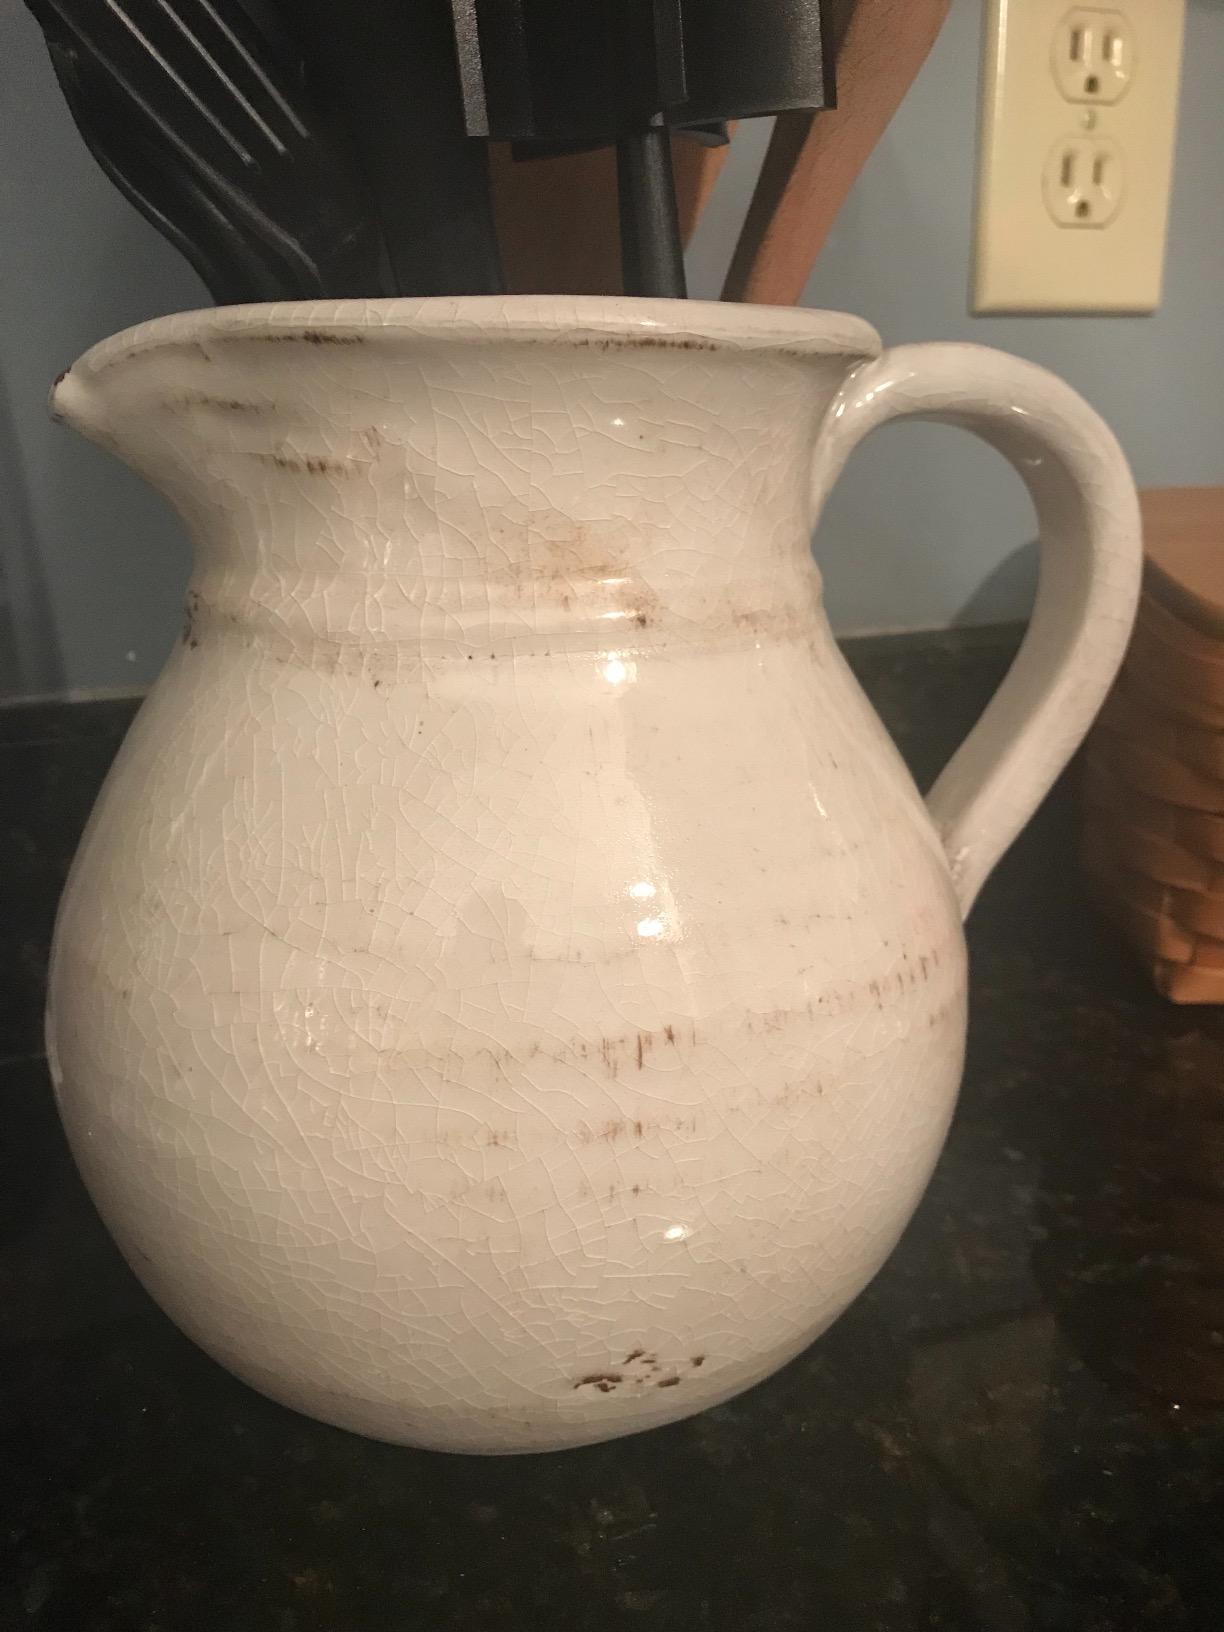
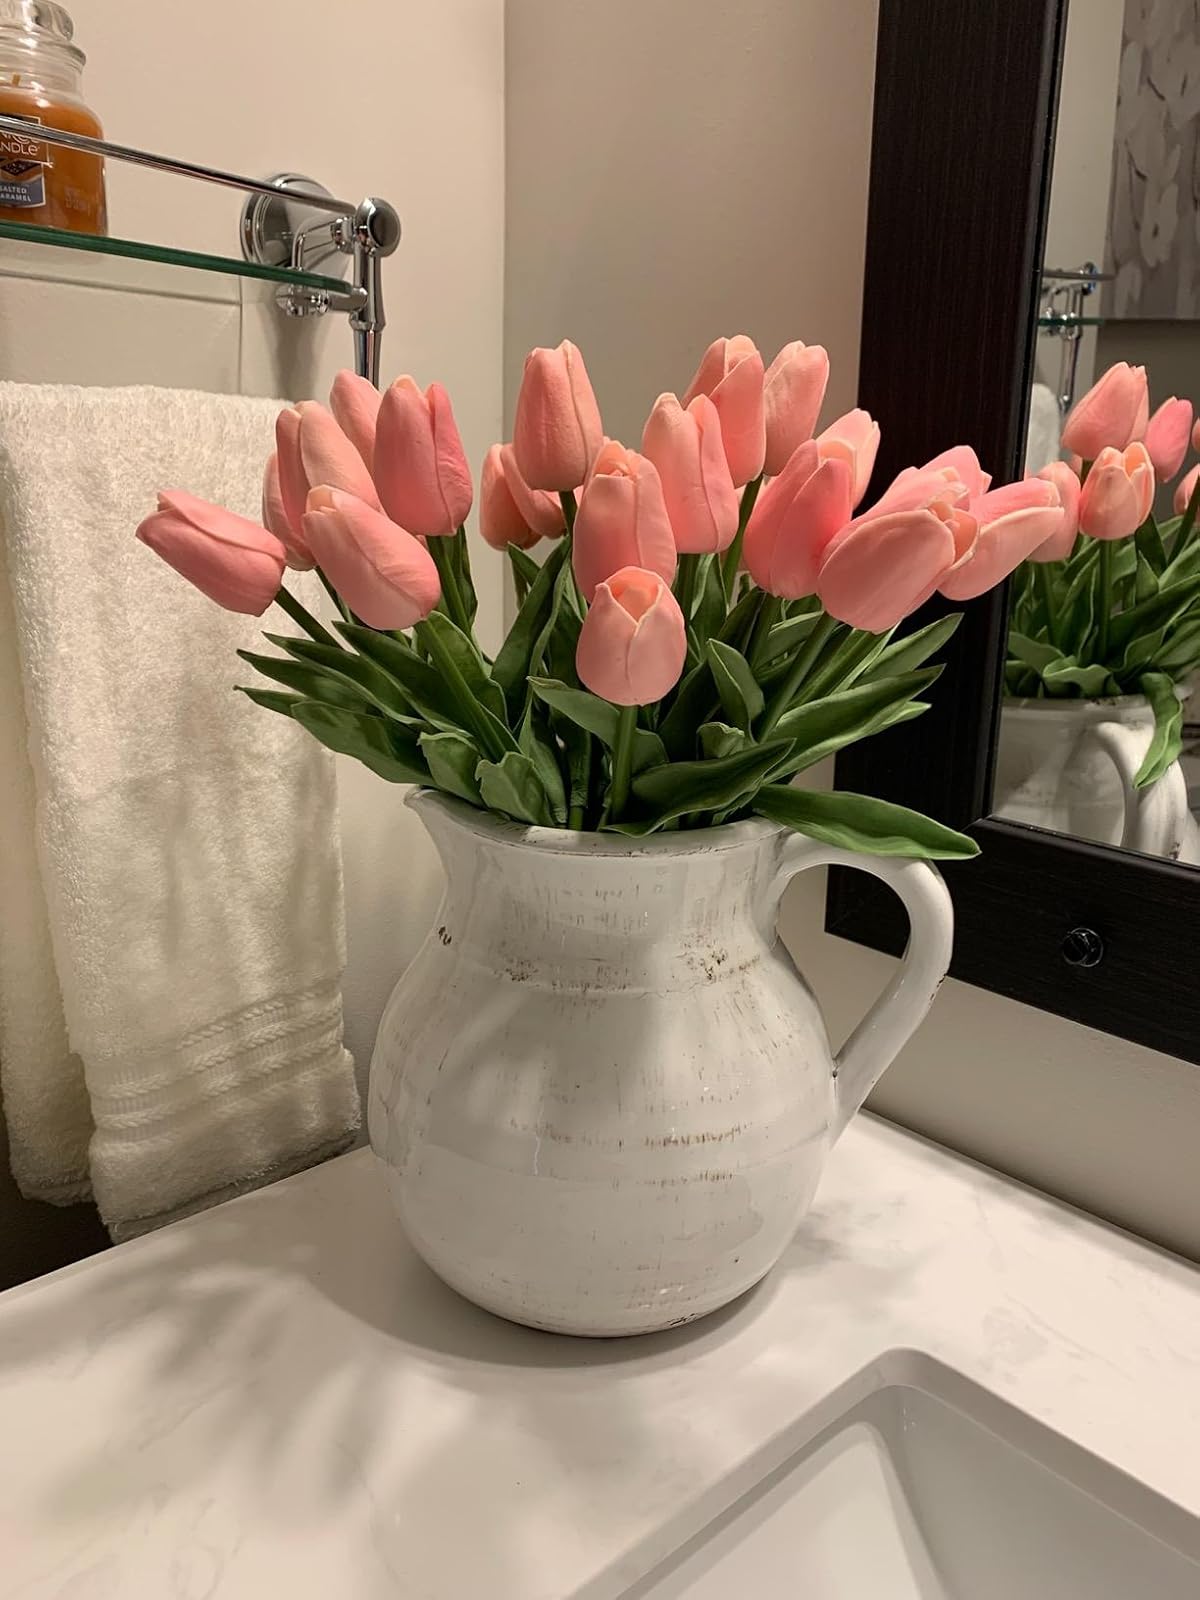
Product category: vase
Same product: yes